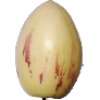
Label: Pepino 1